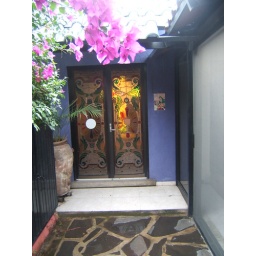
The doors to the chapel at Mom and Dad's house in Leon.